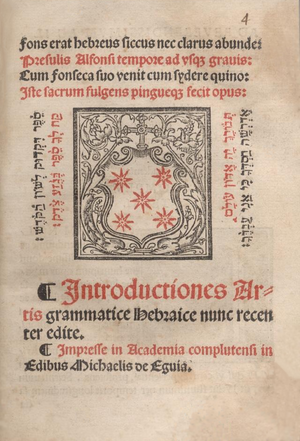
Alfonso de Zamora est un hébraïste, bibliste et écrivain religieux espagnol, né Juif à Zamora en 1474, converti au catholicisme à trente-deux ans en 1506, mort en 1544 ou peu après.